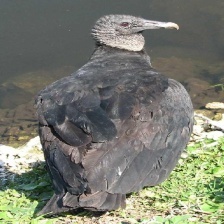
Species: BLACK VULTURE
Scientific name: CORAGYPS ATRATUS
ImageNet parent category: vulture